Abraham Lincoln in the Black Hawk War

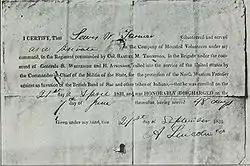
An honorable discharge signed by Lincoln for a private under his command.

A number of sources assert that on June 26, 1832, the morning after the Second Battle of Kellogg's Grove, members of Early's company arrived at Kellogg's Grove to help bury the dead. Lincoln assisted with the burial, and later made a statement about his experience connected with the battles of both Kellogg's Grove and Stillman's Run.